Legends of Tomorrow season 1

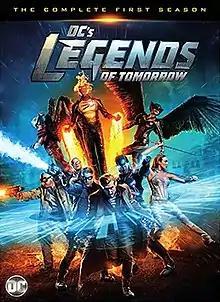
Home media cover

The first season of the American television series "Legends of Tomorrow", which is based on characters from DC Comics, premiered on The CW on January 21, 2016, and ran for 16 episodes until May 19, 2016. The season follows a group of heroes and villains who are called to travel through time in order to fight a greater threat. It is set in the Arrowverse, sharing continuity with the other television series of the universe, and is a spin-off of both "Arrow" and "The Flash". The season is produced by Berlanti Productions, Warner Bros. Television, and DC Entertainment, with Phil Klemmer and Chris Fedak serving as showrunners.